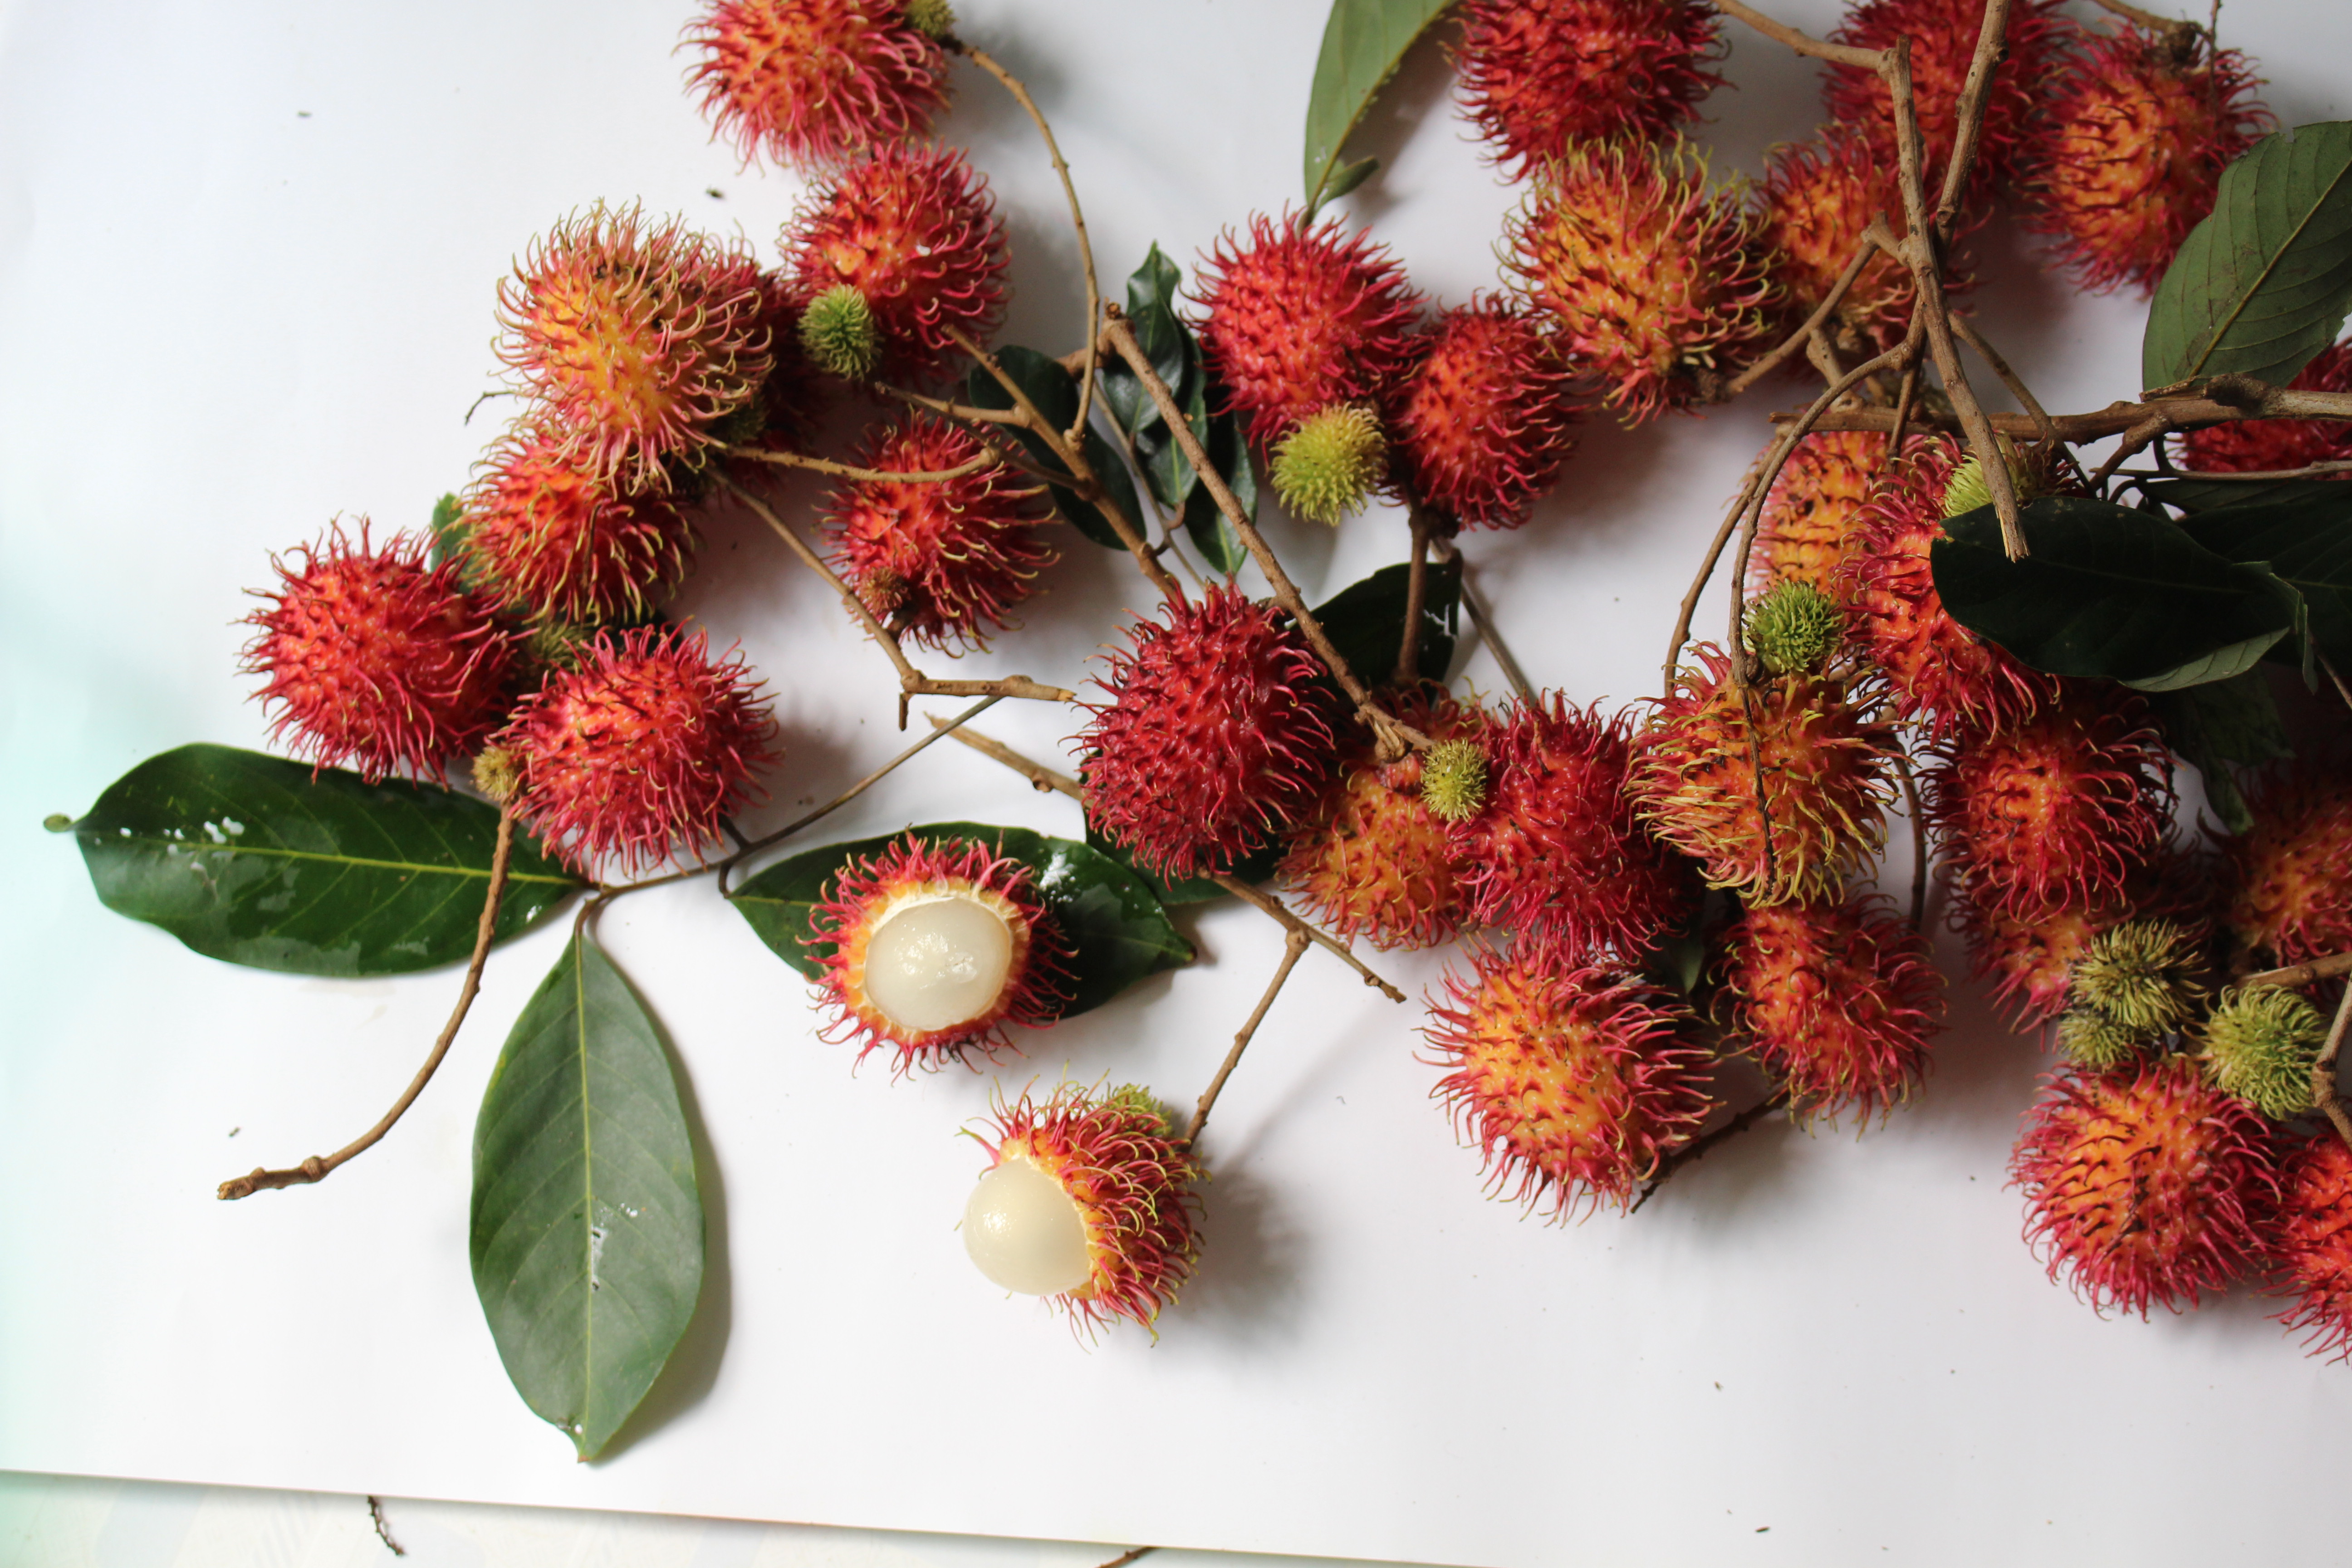
rambutan, fruit, fresh, color, plant, Soapberry family, flowering plant, Pulasan, flower, lychee, plane, annatto, food, combretaceae